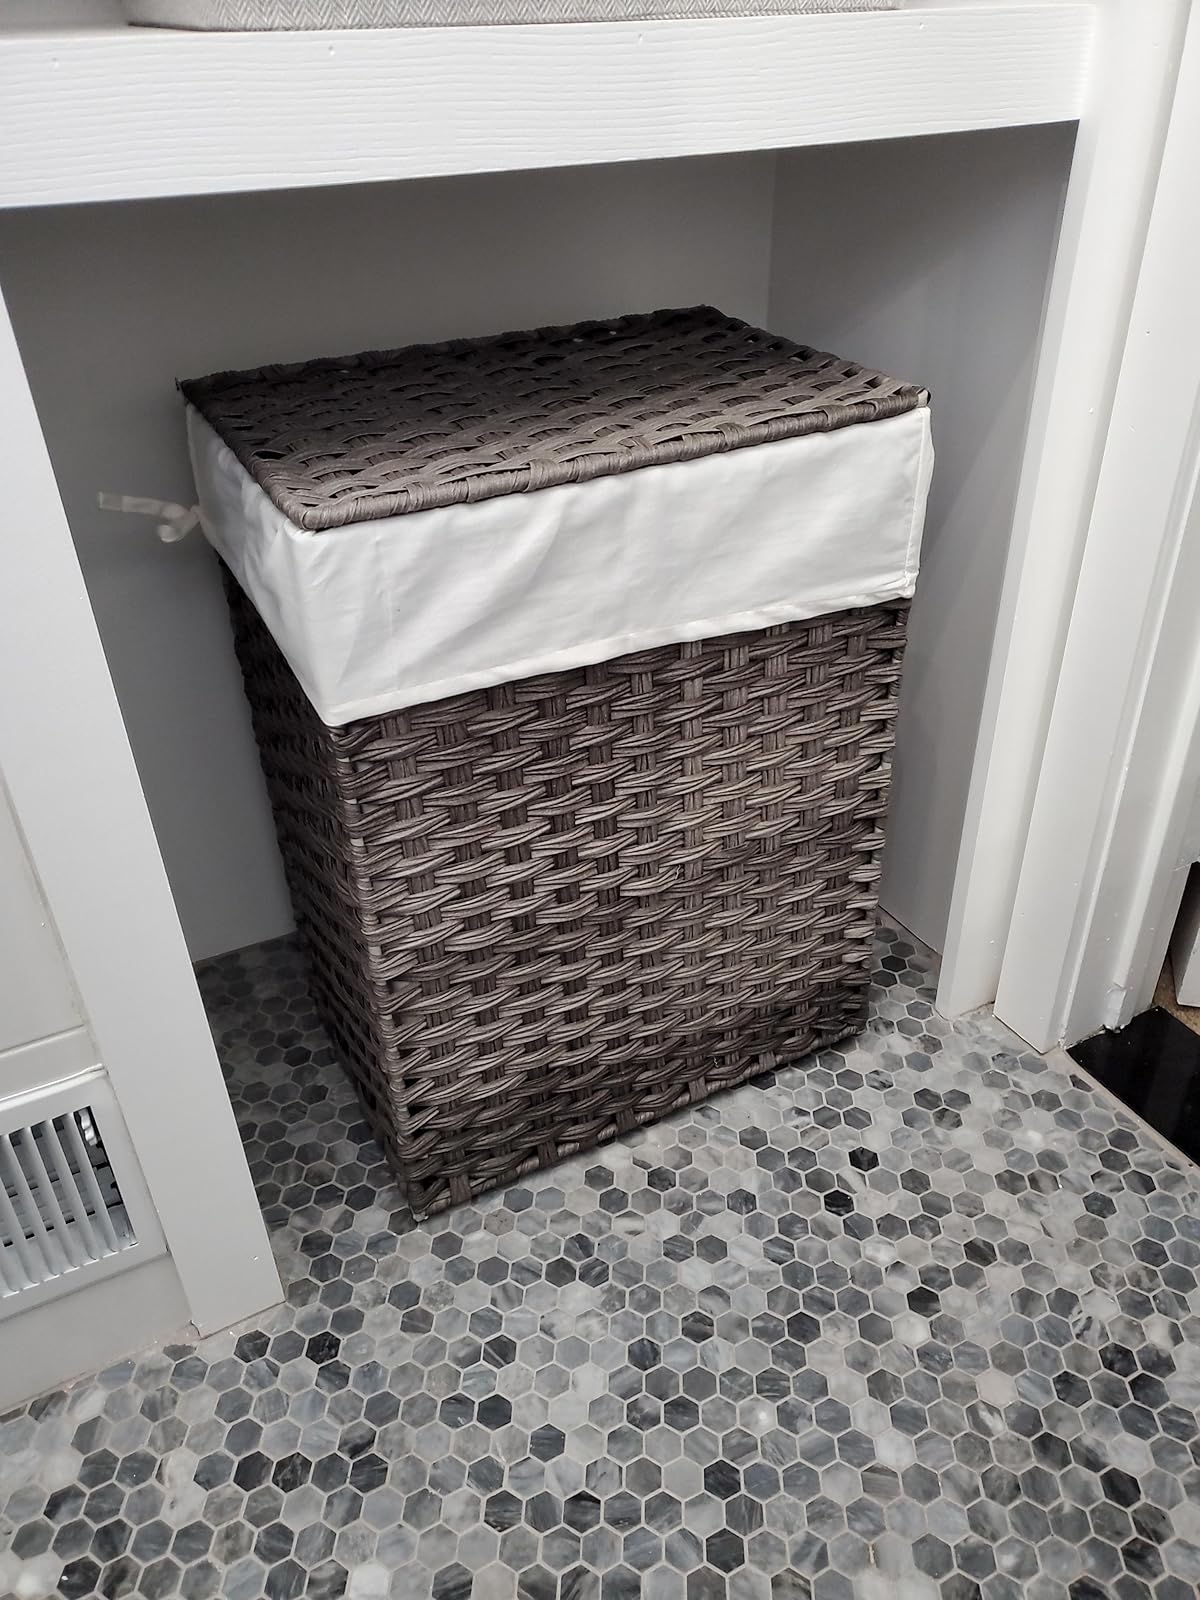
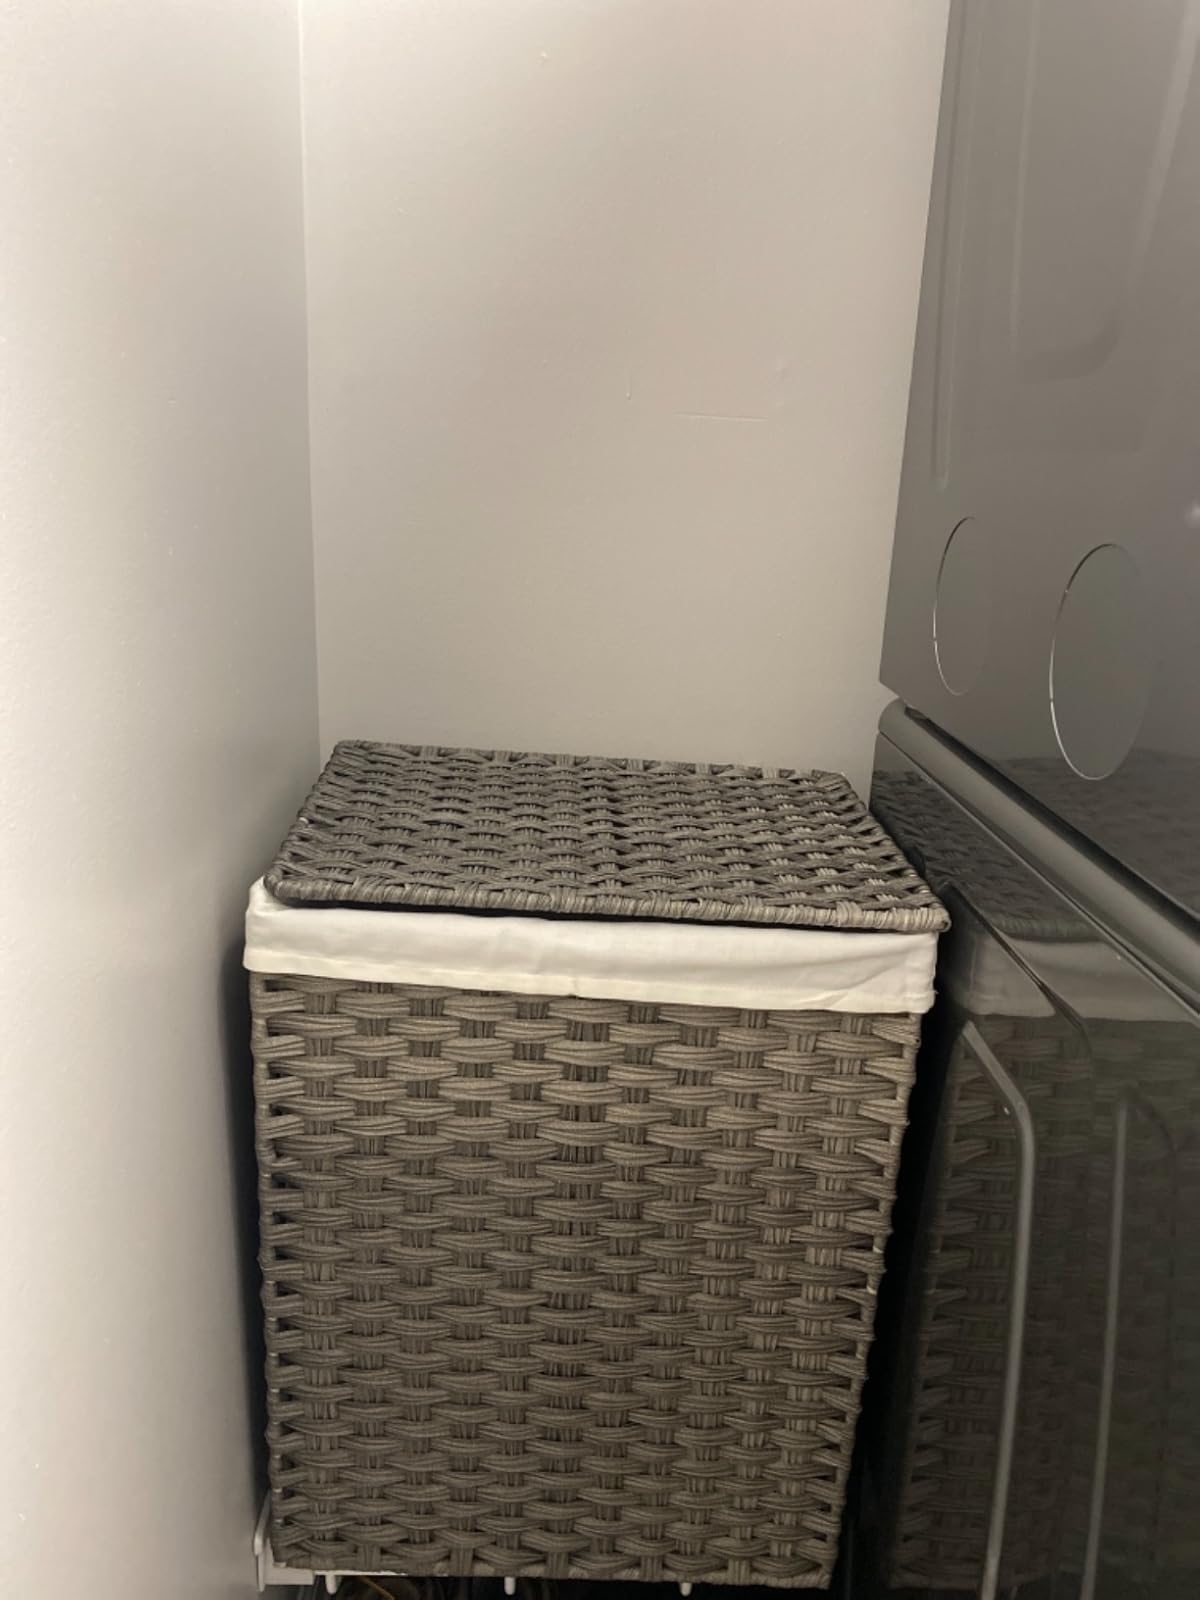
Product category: items_hamper
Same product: yes